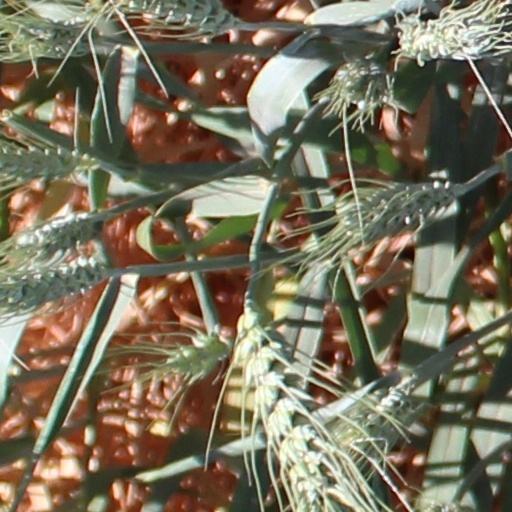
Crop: wheat